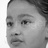
Emotion: neutral